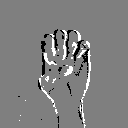
ASL letter: e